Gene Field Foster

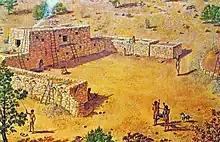
Gene Foster's rendition of the Tusayan Pueblo.

In the early 1960s, Grand Canyon National Park hired Foster to create a painting of the Tusayan Ruins for a museum exhibit. Her large tempura canvas was displayed in a small museum adjacent to the Pueblo.